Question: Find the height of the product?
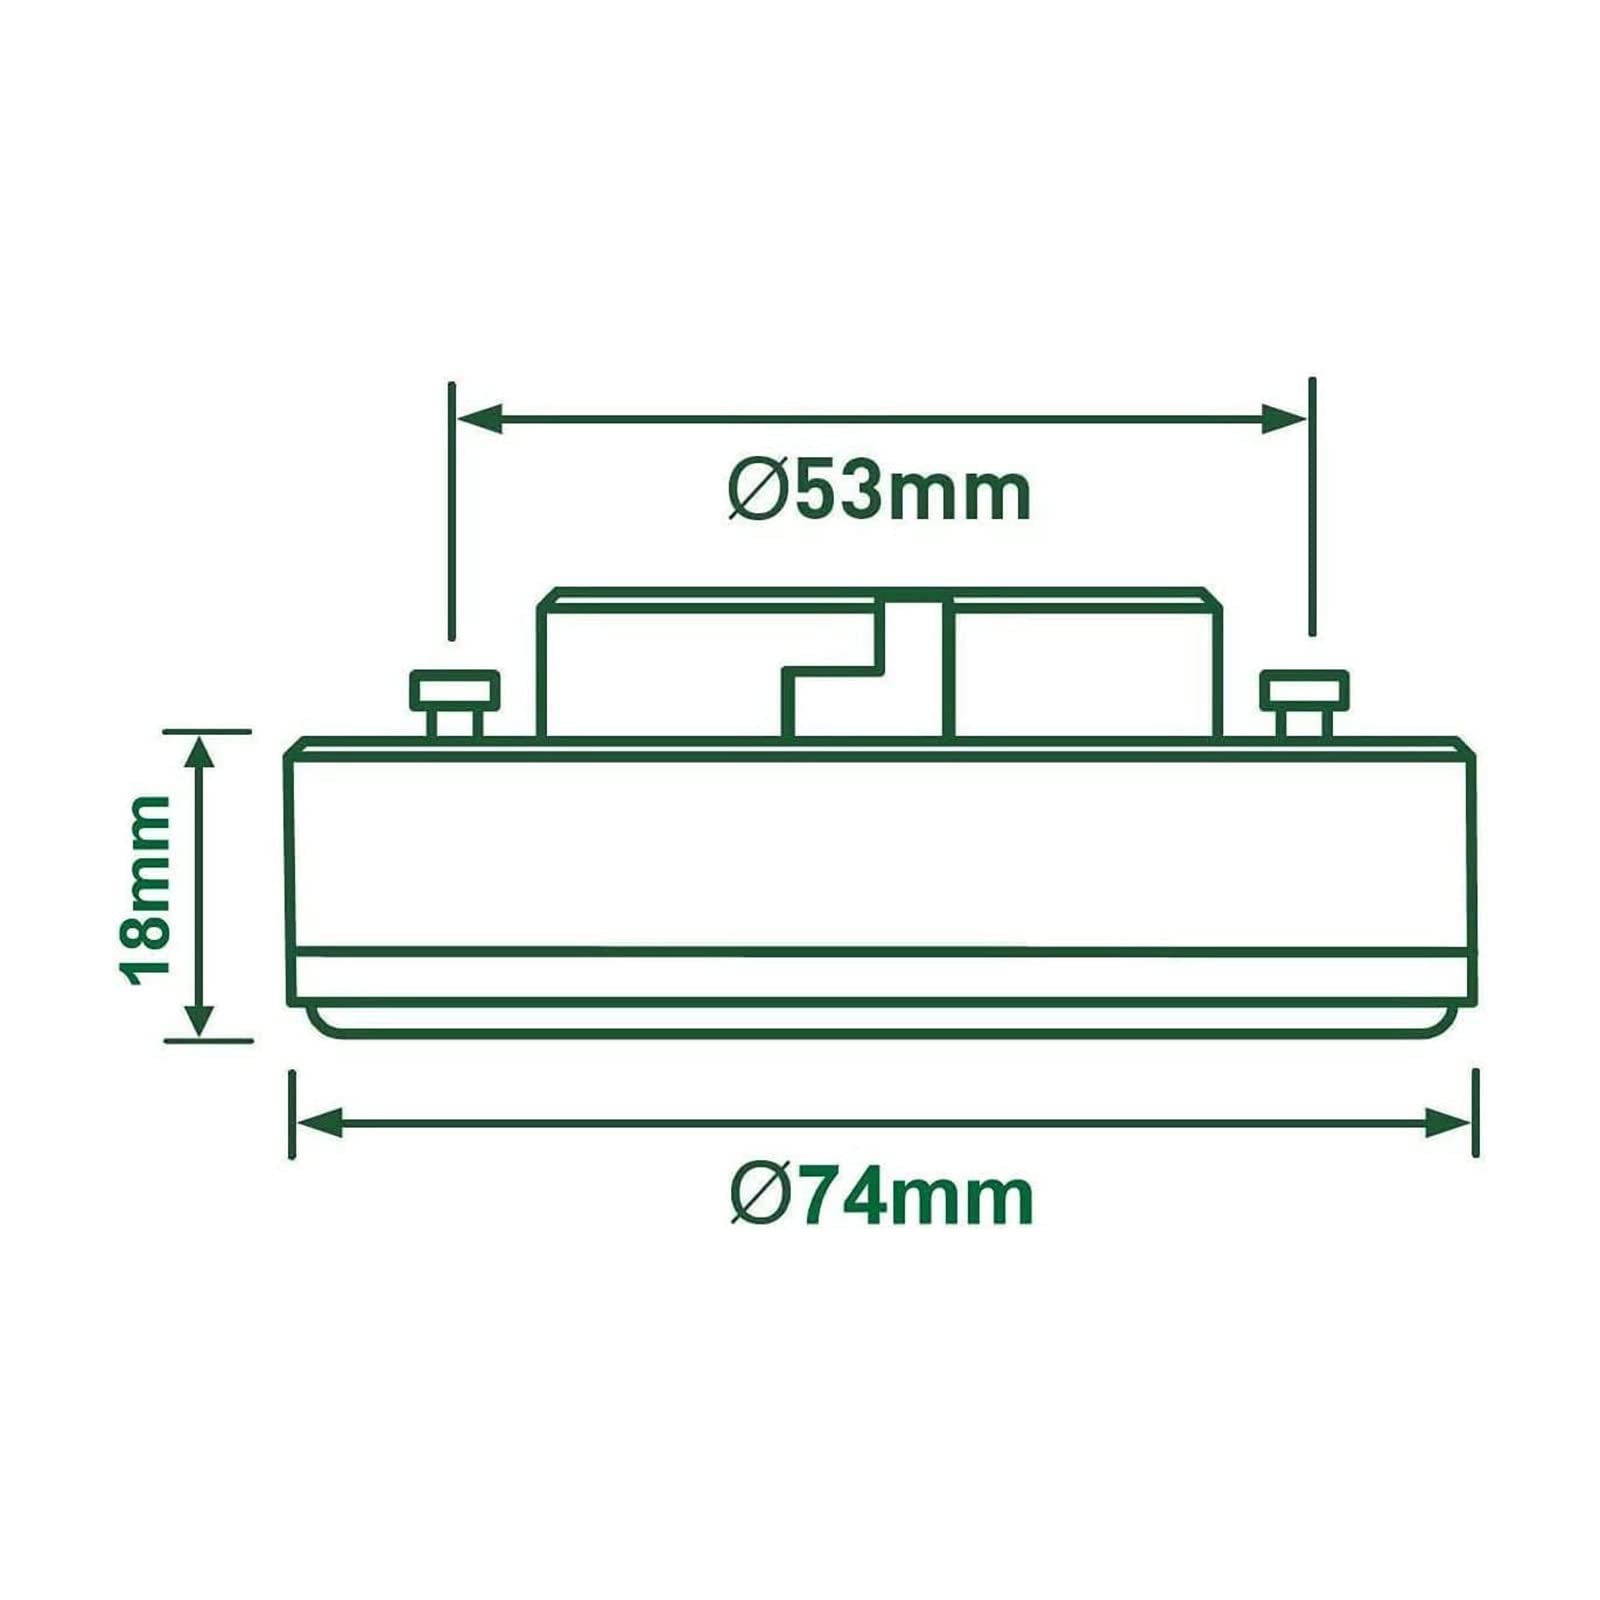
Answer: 18.0 millimetre